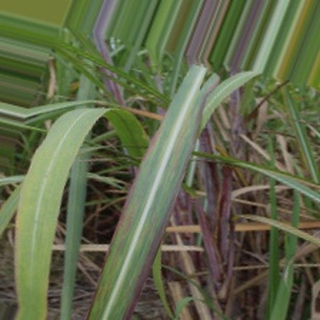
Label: sugarcane_bacterial_blight